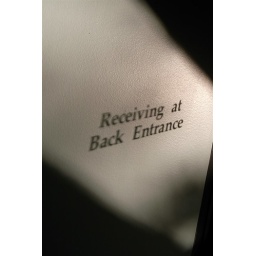
Embossed letters on a glass door projected onto a wall in the afternoon light...